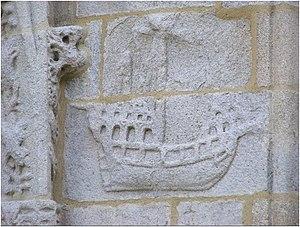
Caravelle taillée, porche de l'église
L'église Saint-Nonna est une église catholique située à Penmarc'h, en France. Elle a été bâtie sur l'emplacement d'une église primitive à partir de 1508. Elle est dédiée à saint Nonna.